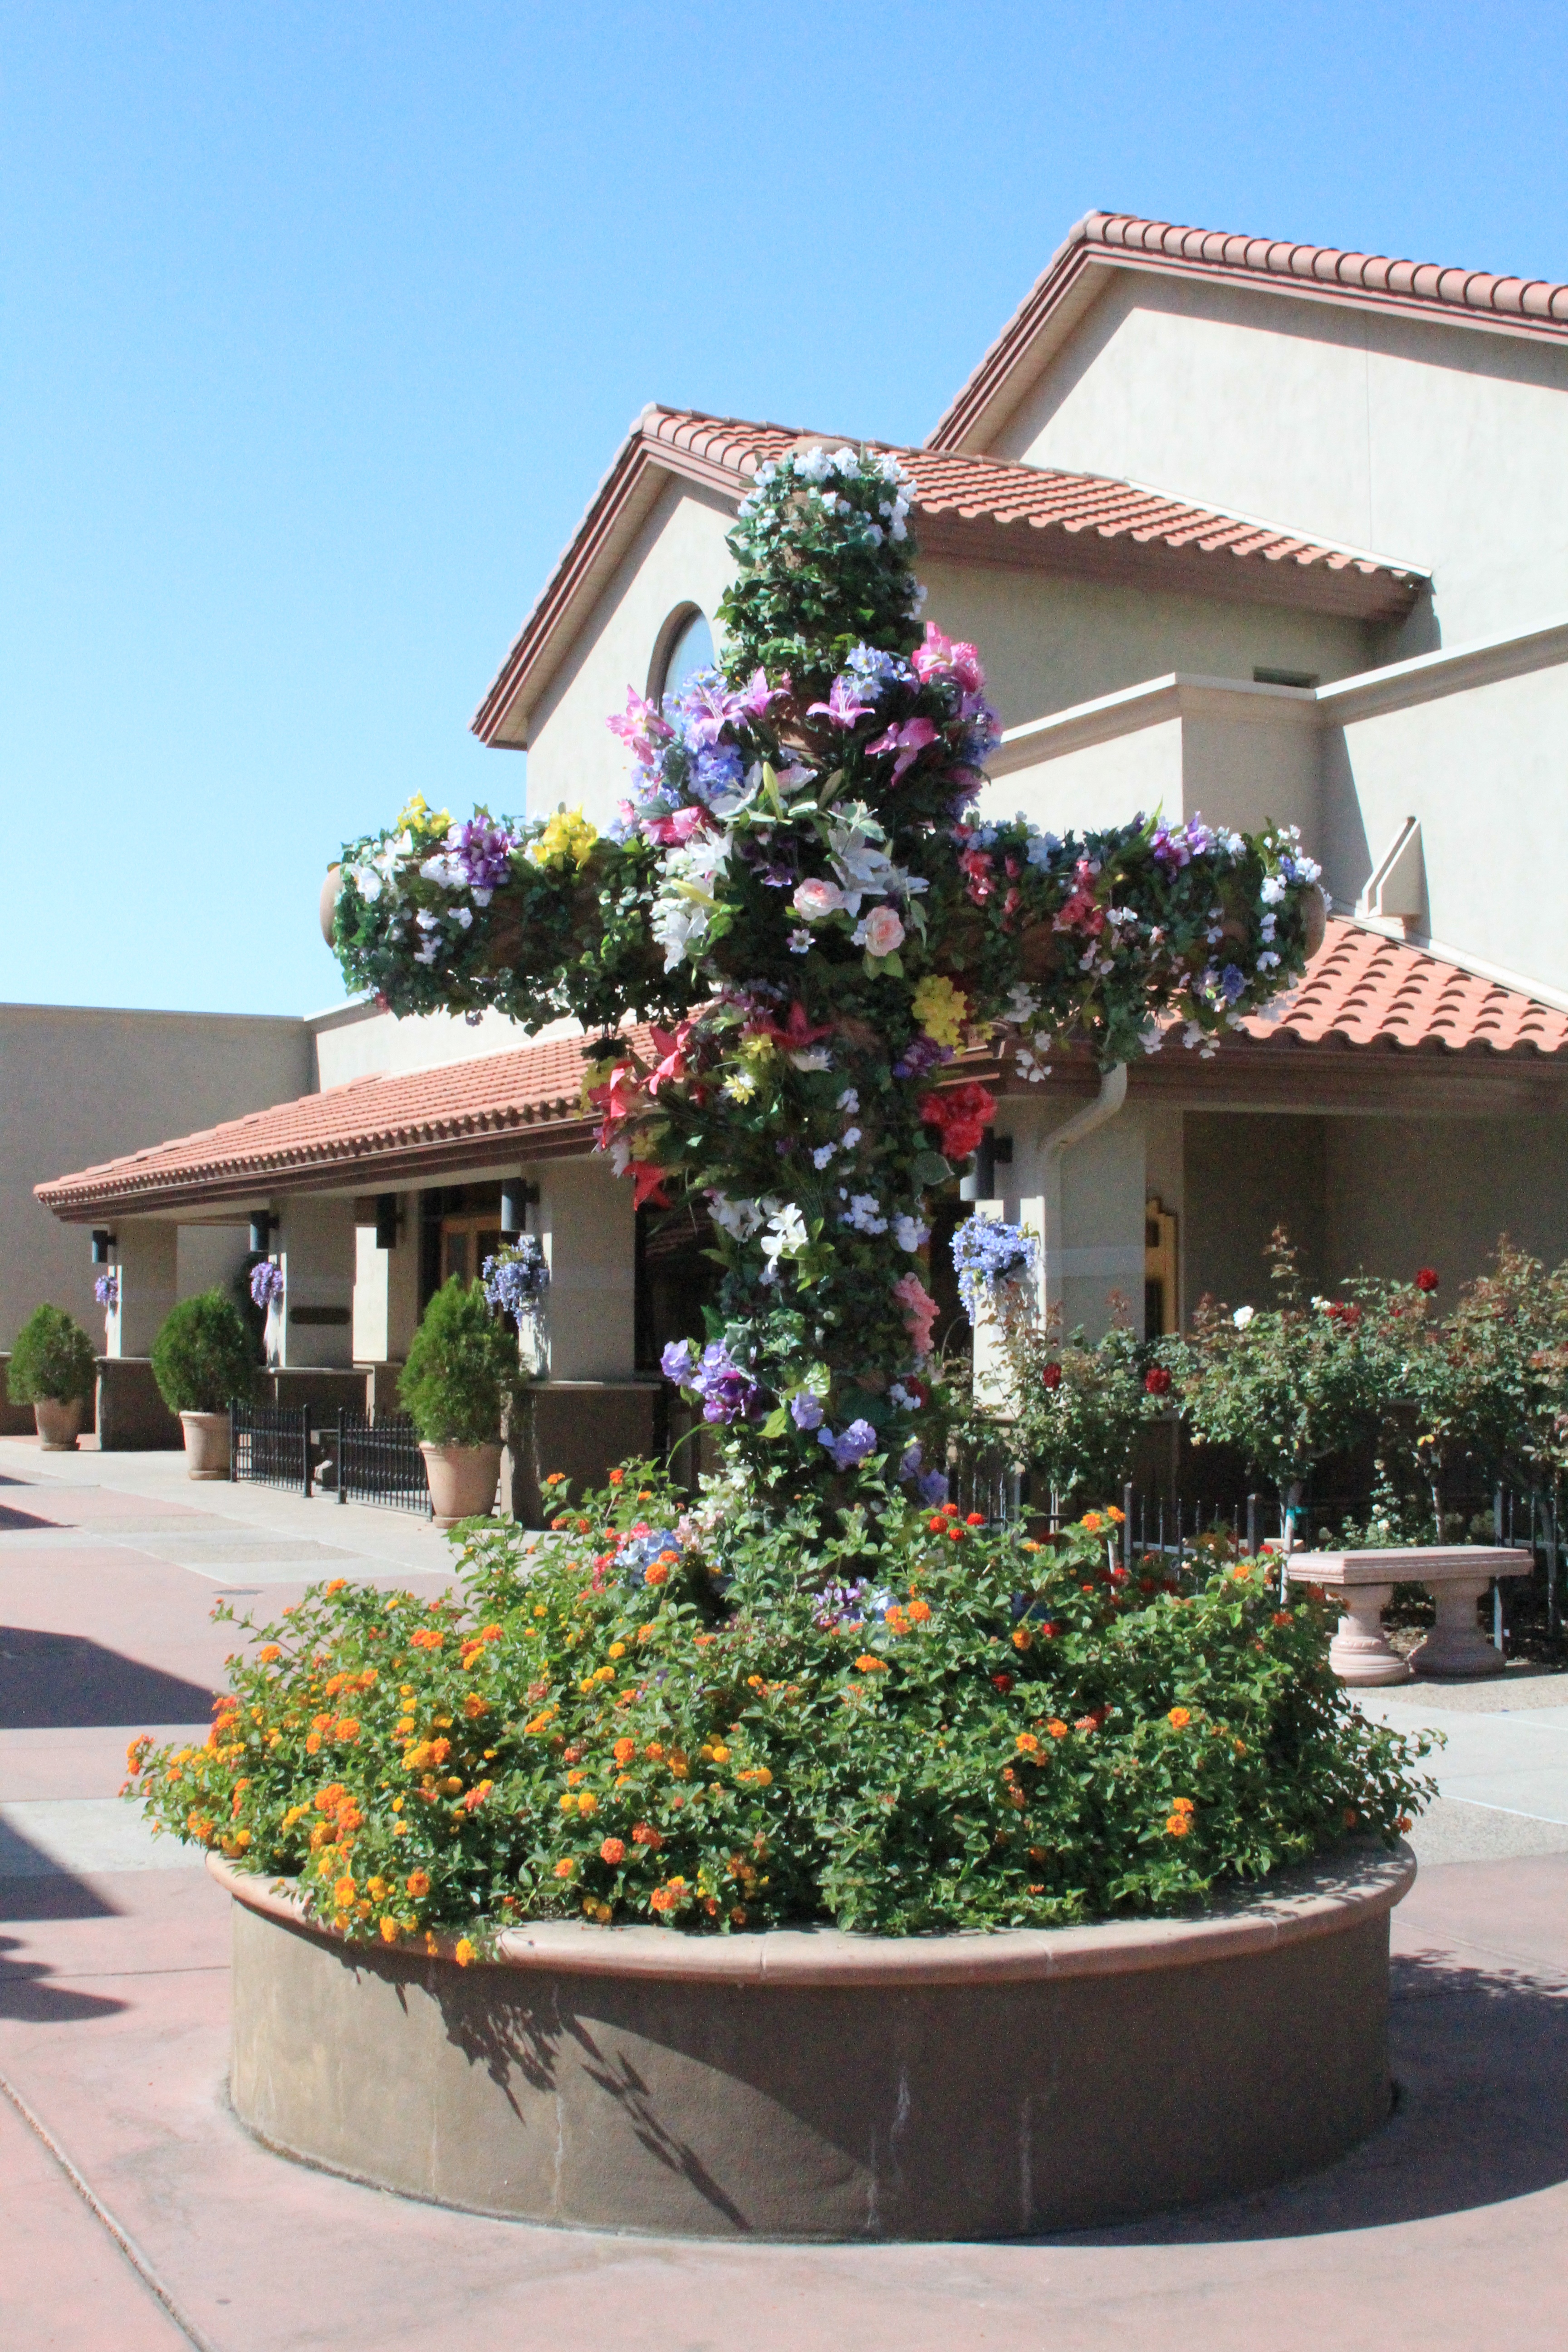
tree, plant, flower, church, cross, garden, flora, flowers, catholic, resort, floristry, st anne roman catholic parish